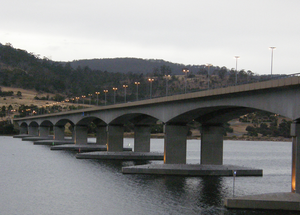
Le Bowen Bridge est un pont à quatre voies traversant la Derwent. Le pont est situé sur le fleuve à environ mi-chemin entre le pont Tasman et le pont de Bridgewater. Le pont relie la East Derwent Highway à la Brooker Highway à Glenorchy à quelque 10 kilomètres de Hobart.